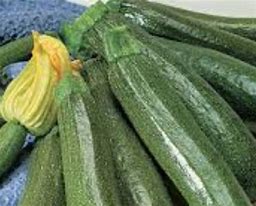
Label: zucchini